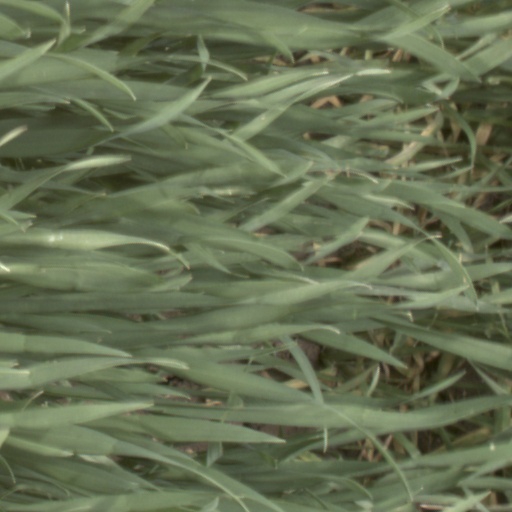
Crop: wheat